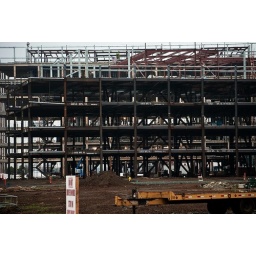
The economy may be in a spin but they're still building new office blocks around here...